History of rail transport in Belgium

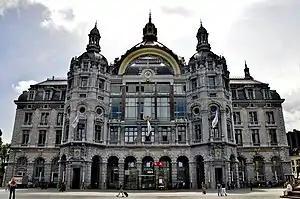
Antwerp-Central station, built between 1895 and 1905

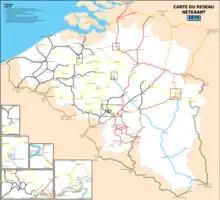
Map of the Belgian railway network in 1870

In France and Germany, private companies quickly built connections to the Belgian international lines, connecting the cities of Lille, Valenciennes (in France), Cologne and Aachen (in Prussia) to the Belgian network between 1842 and 1843.